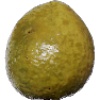
Label: Guava 1